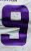
Number: 9